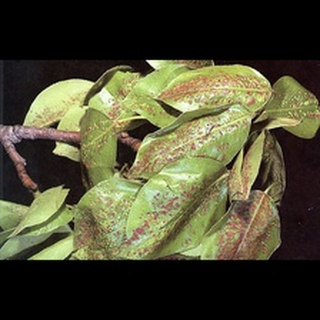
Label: wheat_mite